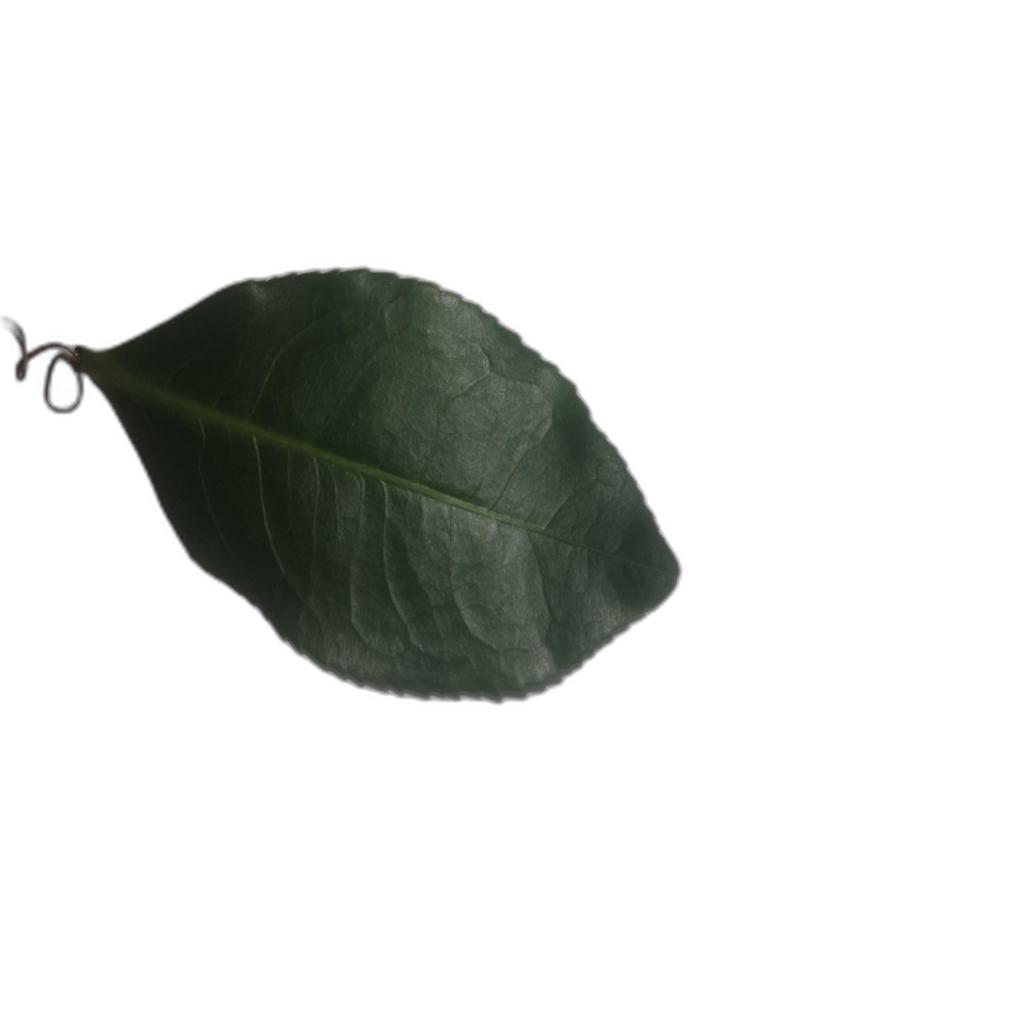
Label: Healthy